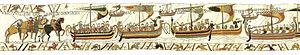
Le ou la Mora est le nom traditionnellement attribué au « navire amiral » de Guillaume le Conquérant, duc de Normandie, qu'il a utilisé pour traverser la Manche lors de la conquête normande de l'Angleterre en 1066.
La décoration de pignon en Scandinavie dans l’habitat traditionnel et rural des pays nordiques est intimement liée à la construction en bois et aux bâtiments en rondins empilés. Contrairement à d’autres régions européennes où la maison principale fait l’objet d’une attention plus particulière de la part des propriétaires, l’ornementation concerne à la fois l’habitation principale et les bâtiments annexes comme de simples greniers, des étables ou des fenils isolés pour lesquels la sculpture traditionnelle sur bois apporte des panneaux sculptés et des bas-reliefs qui complètent les motifs ornementaux des sommets de pignon. Alors qu’elle a quasi disparu dans de nombreuses régions scandinaves méridionales, elle s’est encore maintenue dans les régions de montagne, de hauts plateaux et de contrées très boisées à l’écart des axes de communication. La décoration supérieure du pignon joue soit sur un motif croisé, soit sur la verticalité d’un poteau, soit enfin sur les deux cumulés comme dans le stabbur sur la photographie ci-contre.